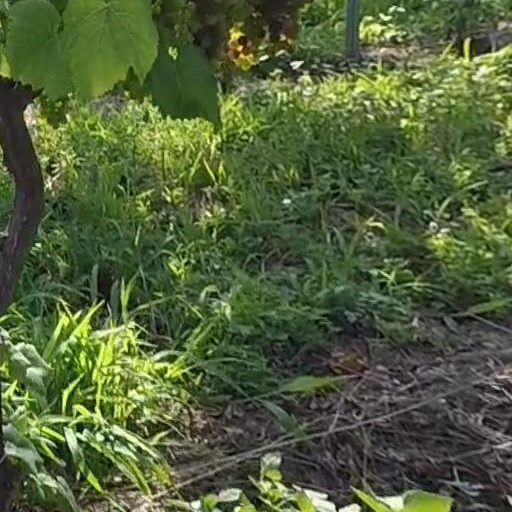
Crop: grape